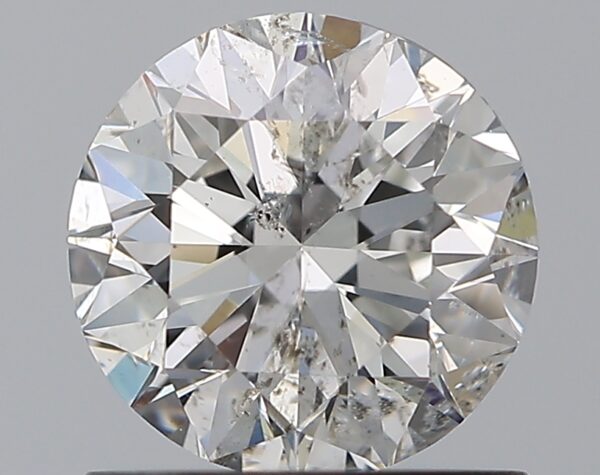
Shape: round
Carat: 1
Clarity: SI2
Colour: G
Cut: VG
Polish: EX
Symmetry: VG
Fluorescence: N
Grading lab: IGI
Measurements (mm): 6.29 x 6.21 x 3.99